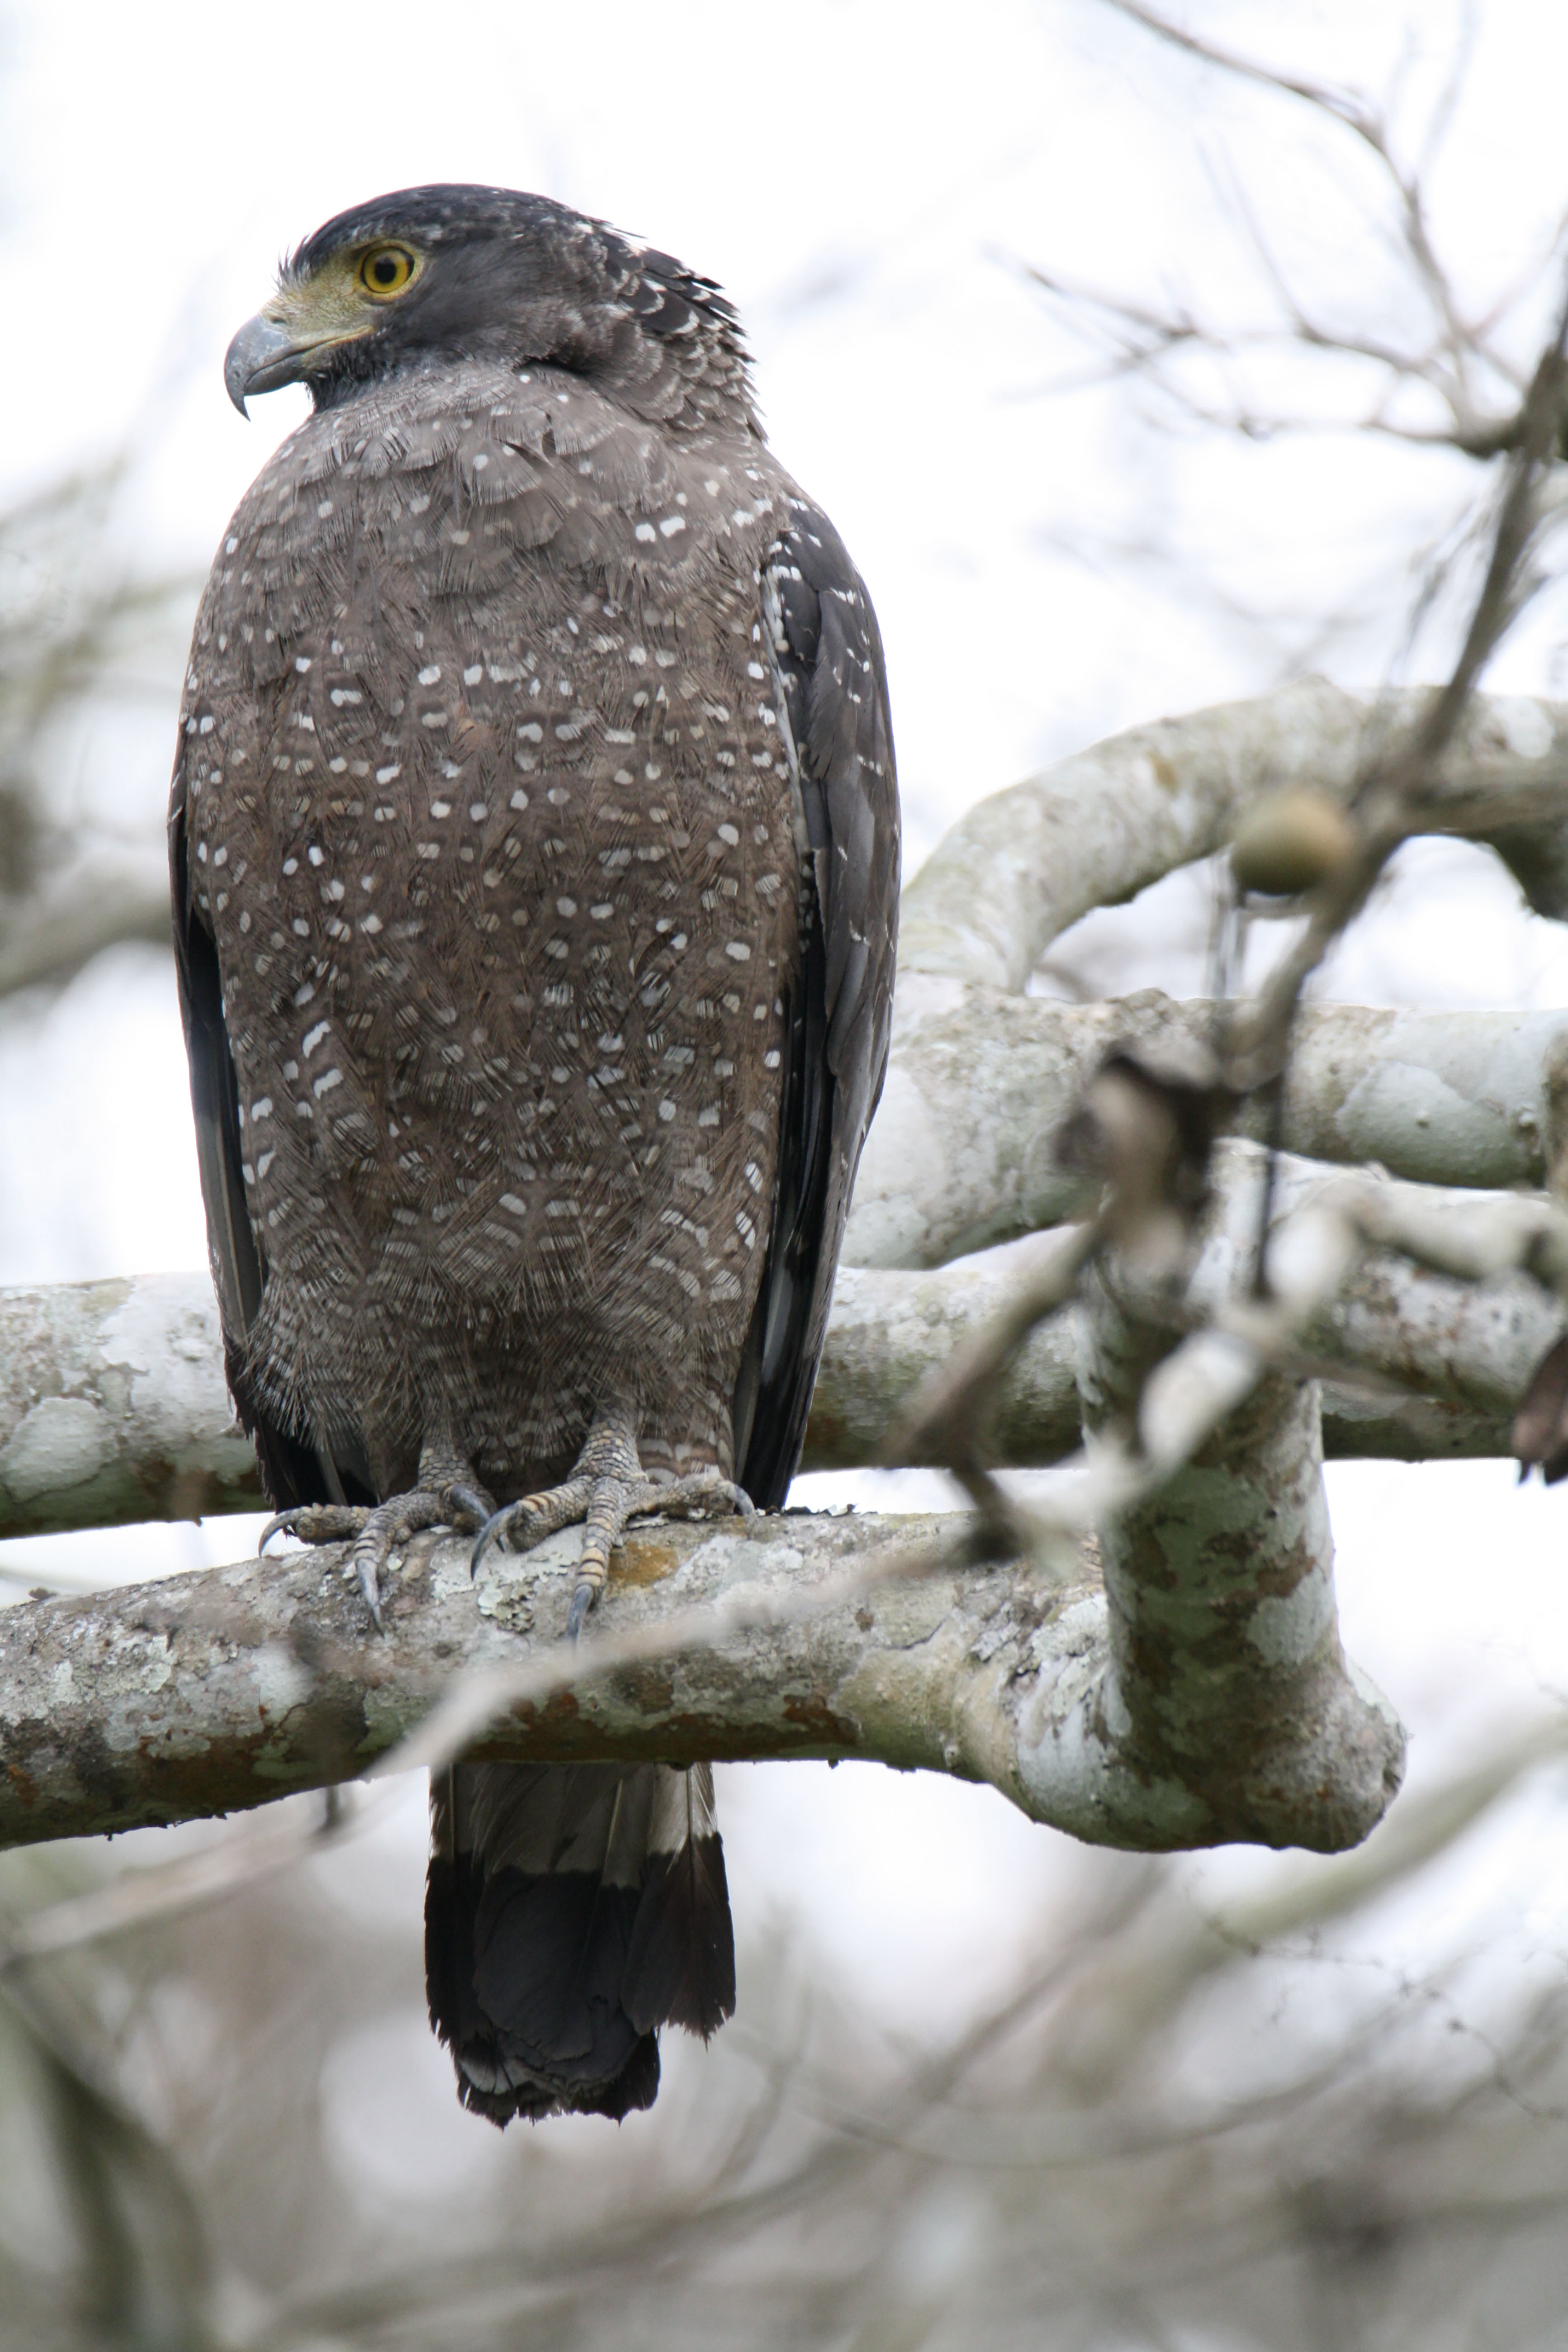
bird, eyes, bill, color, crown, accipitridae, nature, snow, beak, branch, twig, organism, feather, falcon, falconiformes, wing, eagle, bird of prey, accipitriformes, wood, buzzard, hawk, freezing, tail, harrier, sky, owl, terrestrial animal, sharp shinned hawk, winter, claw, wildlife, tree, trunk, art, kite